Gwar

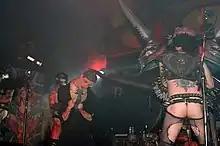
Gwar started their Edmonton show with a simulated decapitation.

In 1995, Gwar released "Ragnarok", an album characterized by a unique sound, including the use of keyboards, something largely unseen before by the band, as well as a much larger use of secondary vocalists. The record is considered to have been largely unnoticed after the success of the previous three albums. Despite this, the band would record two videos for the album, "Surf of Syn" and "Meat Sandwich" as well as release "Rendezvous with Ragnarok" to support the album's plot through footage from the supporting tour. Later that year, the band also made a cameo appearance in the film "Empire Records".